Ribble Steam Railway

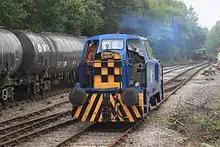
A Ribble Rail locomotive and bitumen tank wagons

The only regular freight traffic on the line was to deliver bitumen, transported using a consist of 15 tank wagons from Lindsey Oil Refinery, Lincolnshire to Total's Preston facility, three times weekly. After crossing the road it was taken a short distance to a group of three railway tracks. The main line locomotive switches to a train of empty wagons while a small diesel locomotive takes the full train on to the Lanfina Siding which is adjacent to Lockside Road near Preston Riverside station. The Lanfina sidings are located across the road (Chain Caul Way) from Total's Bitumen works at Lanfina house, where product was pumped from the tankers to the facility via an overhead gantry. This practice came to an end in January 2025, when deliveries switched to road transport.